Saathain

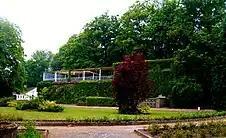
The castle ruins

Saathain is located in the (see also: Urstromtal), which reaches its narrowest point a few kilometers to the east in the lowlands of the between Elsterwerda and Merzdorf at a width of seven kilometers before it swings to the northwest. Today's landscape is largely shaped by the penultimate ice age. A layer of sand and gravel several hundred meters thick covers the crystalline bedrock, which was created by the Variscan orogeny that took place in the Saxothuringian region.